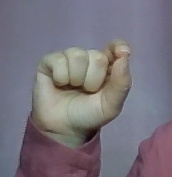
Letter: fa